Marine Corps Prepositioning Program-Norway

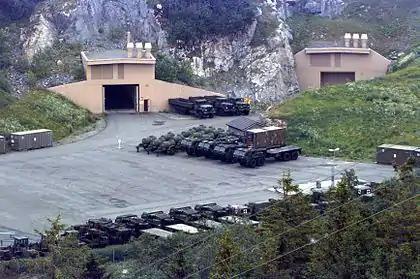
An entrance to the storage caves at Bjugn Municipality in mid-90's

Following the end of the Cold War, the US Government considered closing the stockpiles. However, they remained after the Norwegian Government agreed to meet the cost of maintaining them during the 1990s. The facilities are used to support worldwide US military operations, and most of the equipment stored in Norway was sent to the Middle East for use in the 2003 Iraq War. The stockpiles began to be rebuilt following 2005.